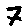
Label: 7